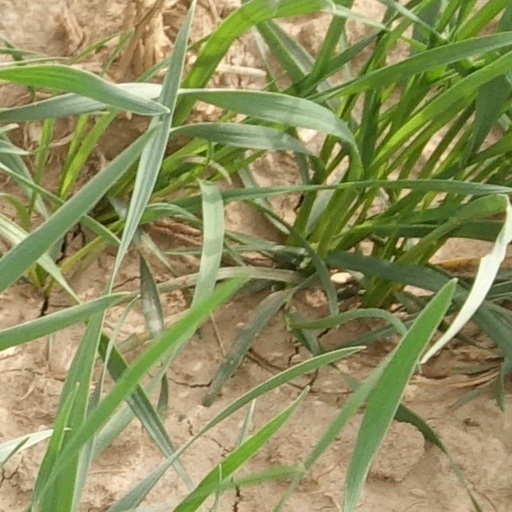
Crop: wheat